Maureen McCormick

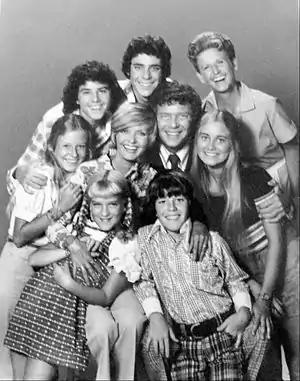
Cast photo of The Brady Bunch. Back (L-R): Christopher Knight (Peter), Barry Williams (Greg), Ann B. Davis (Alice). Second row (L-R): Eve Plumb (Jan), Florence Henderson (Carol), Robert Reed (Mike), Maureen McCormick (Marcia). Front (L-R): Susan Olsen (Cindy), Mike Lookinland (Bobby).

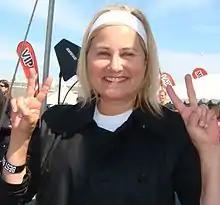

McCormick played the eldest daughter, Marcia, who had five siblings in "The Brady Bunch", an American television sitcom about a blended family that aired from late 1969 to early 1974 on ABC, on Friday nights. She had a perky and popular personality. After its cancellation, the series was later rebroadcast in syndication for decades, as children's programming, gathering long-lasting, cross-generational popularity that led to spinoffs and movies. McCormick had a sporadic romance with her "Brady Bunch" co-star Barry Williams during the original series' run.